Herbert Badham

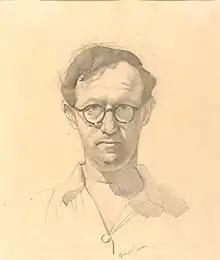
Self portrait sketch

Herbert Badham was born in 1899 in Watsons Bay, a suburb of Sydney, Australia to Herbert Lewis Badham (1937) and his wife Mary. He was one of five children in the family. He enlisted in the Australian Royal Navy in 1917 to serve in World War I. From 1925 to 1938, he studied painting at the Julian Ashton Art School, where he was tutored by Julian Ashton, George Washington Lambert and Henry Gibbons.